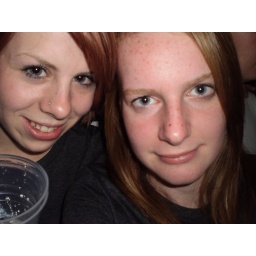
its just water in my cup